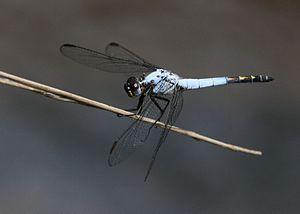
Nesciothemis est un genre d'insectes dans la famille des Libellulidae appartenant au sous-ordre des anisoptères dans l'ordre des odonates. Il comprend cinq espèces.